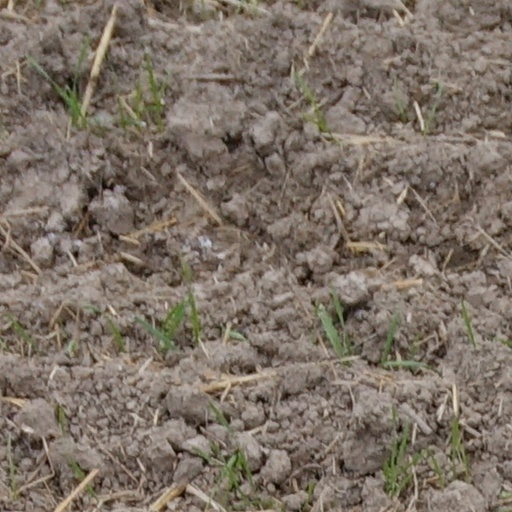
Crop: wheat